1952 Winter Olympics

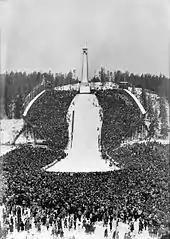
Holmenkollbakken ski jumping hill during the Olympics

With a seating capacity of 29,000, Bislett Stadium became the centrepiece of the Games. It was the venue for the speed skating events and the figure skating competition. Bislett was large enough for a speed skating track, and a figure skating ice-rink of ; a snow bank separated the track and the rink. Because Bislett was an outdoor arena, the organizing committee chose Tryvann Stadion and Hamar Stadion as secondary alternative skating venues to be used the case of bad weather. In 1994 Hamar became the venue for the speed skating events at the 1994 Winter Olympics in Lillehammer.